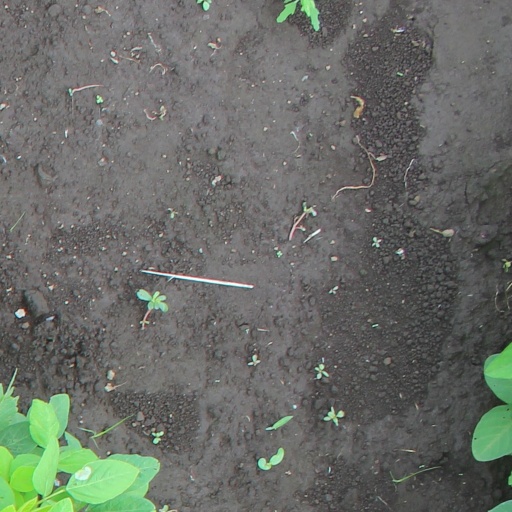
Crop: soybean